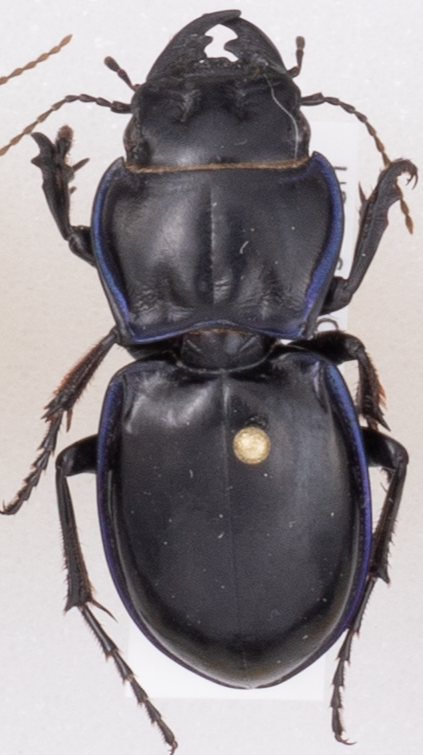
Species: Pasimachus elongatus
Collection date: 2018-07-26
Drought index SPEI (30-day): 0.188
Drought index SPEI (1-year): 0.248
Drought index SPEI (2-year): -0.362